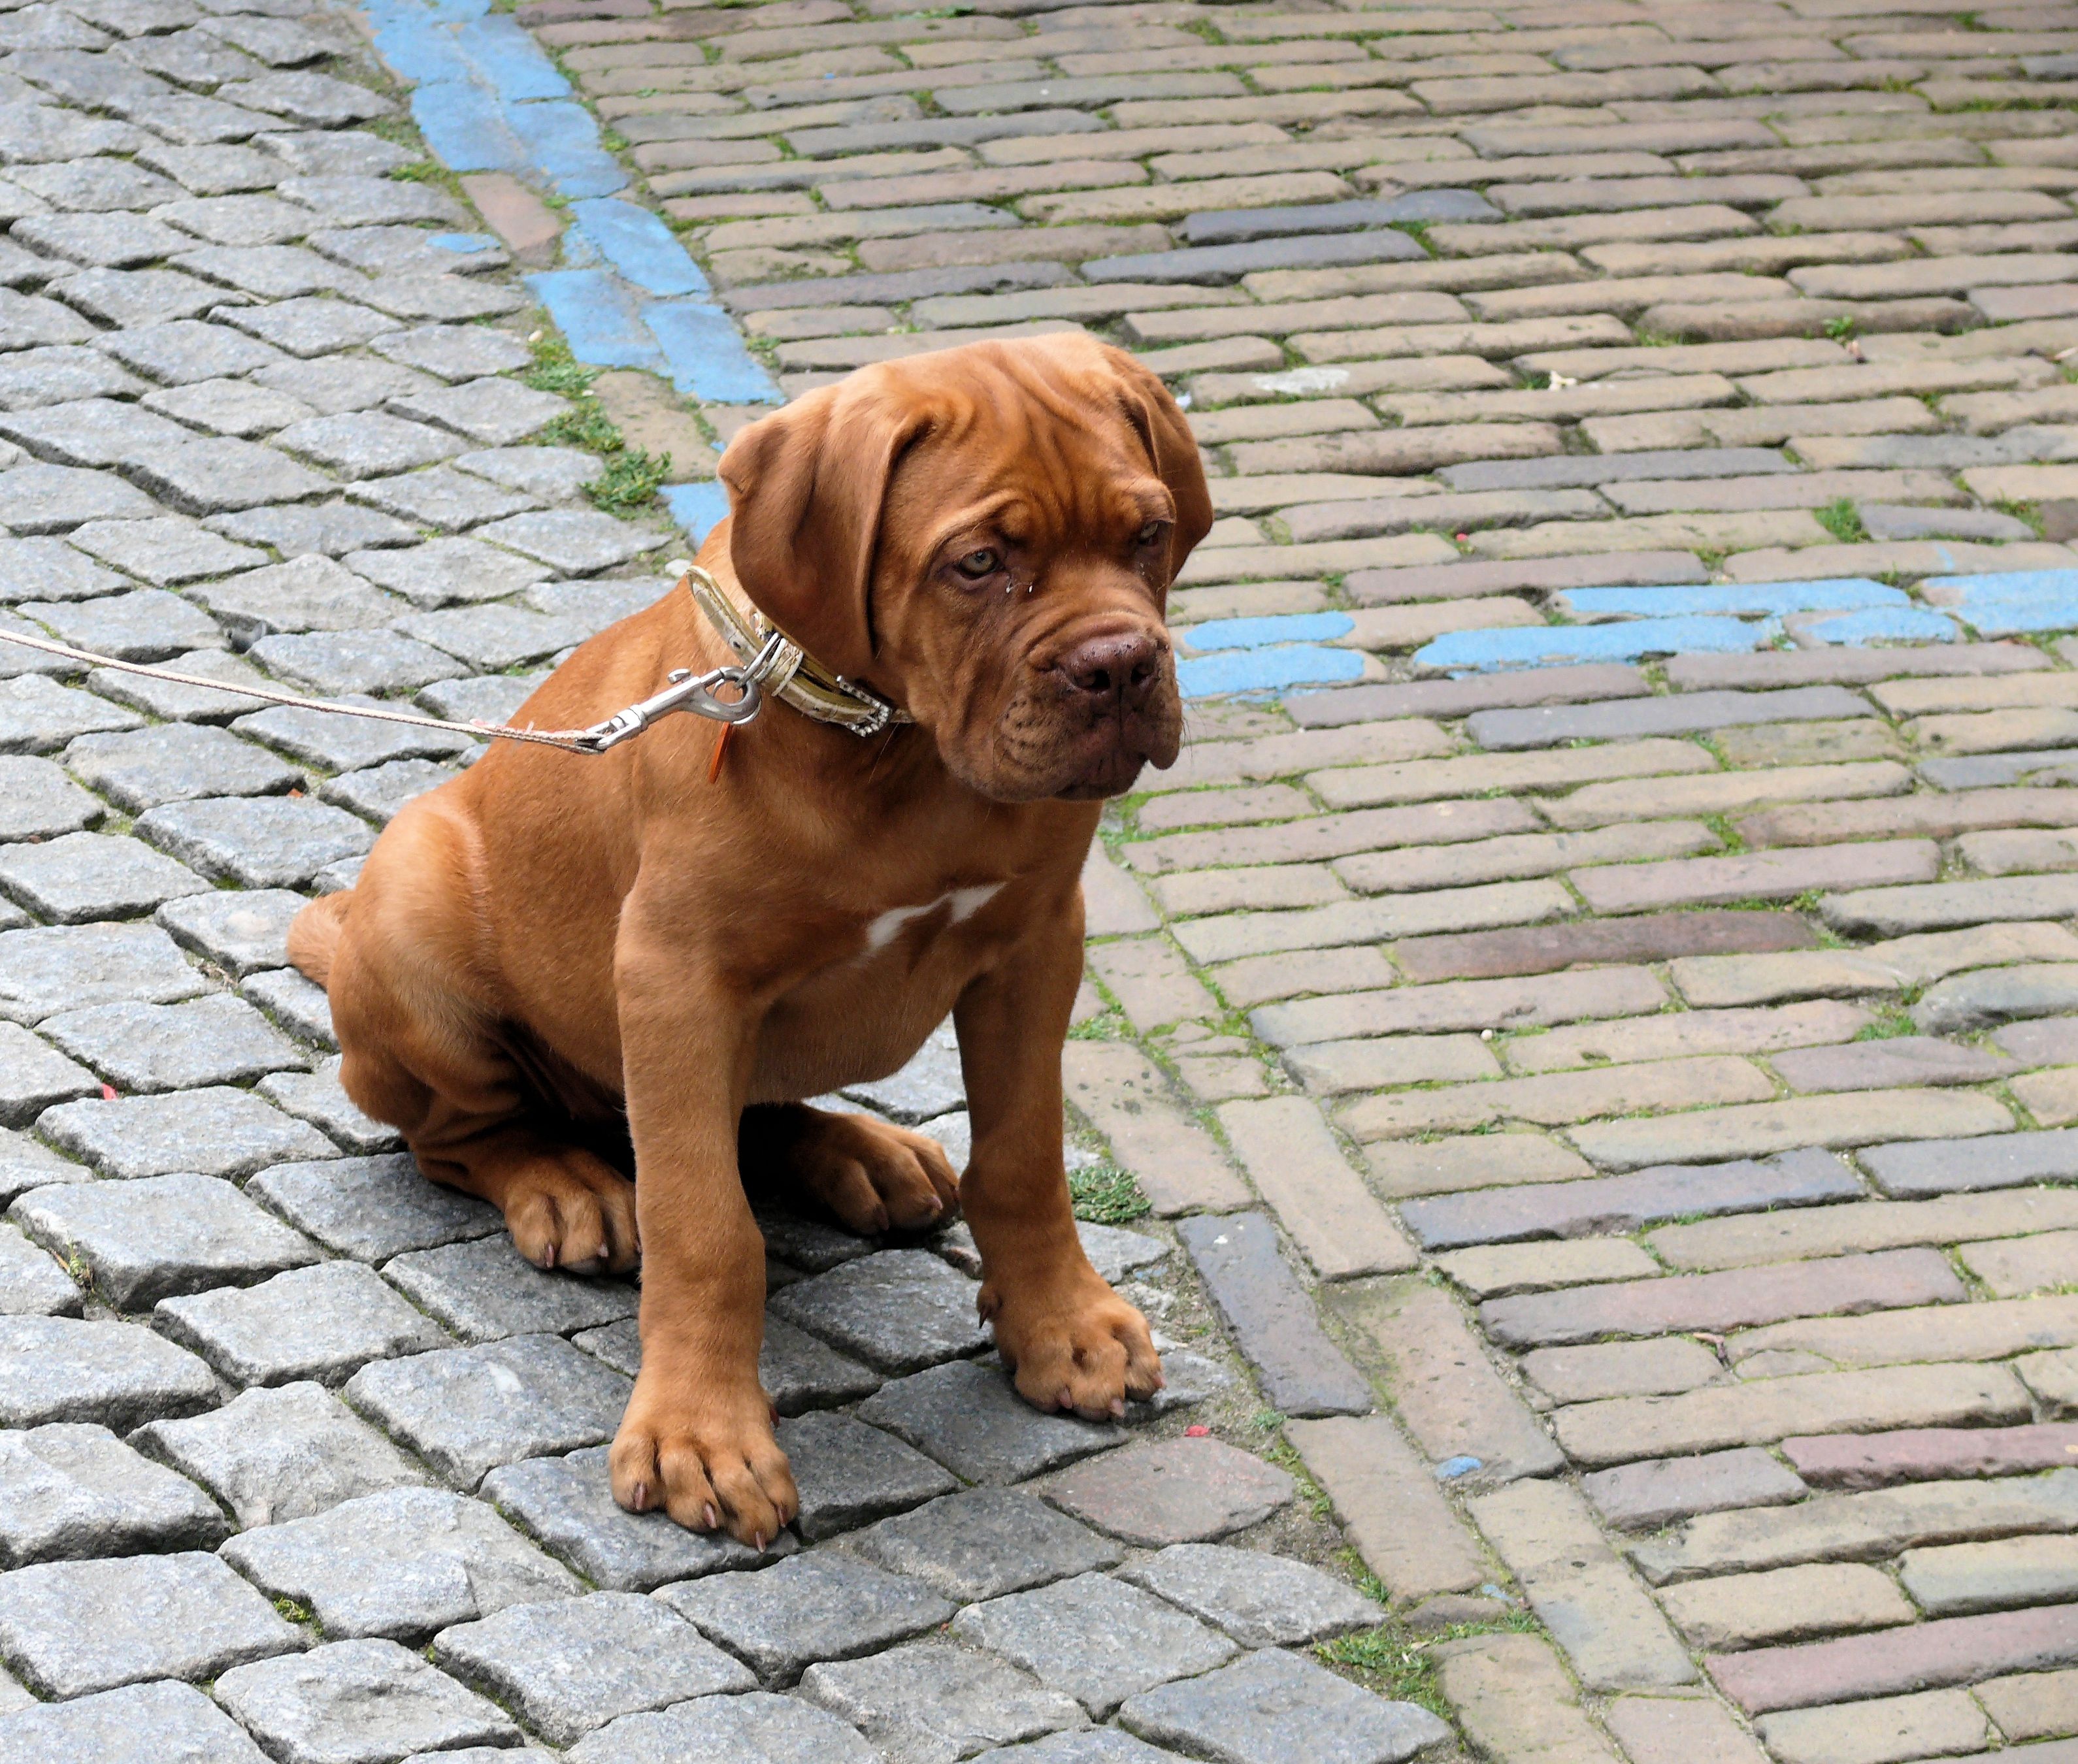
puppy, dog, animal, pet, mammal, vertebrate, dog breed, guard dog, bullmastiff, dogue de bordeaux, dog like mammal, carnivoran, dog crossbreeds, tosa